01 January

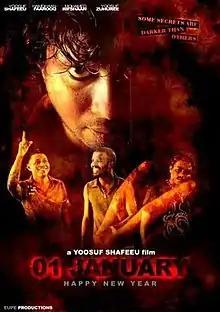
Official film poster

1 January is a 2009 Maldivian psychological thriller short film written and directed by Yoosuf Shafeeu. Co-produced by Shafeeu and Ahmed Wafau under Eupe Productions in association with Kids Productions, the film stars Shafeeu, Mohamed Farooq, Mohamed Rifshan and Yoosuf Zuhuree in pivotal roles.